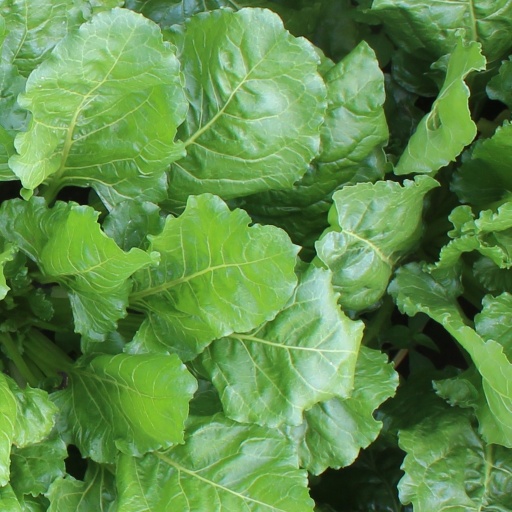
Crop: sugar beet